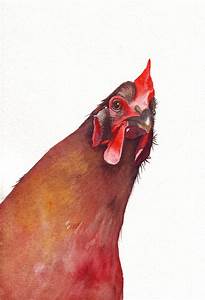
Label: gallina